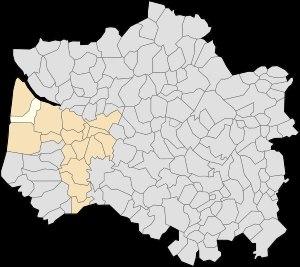
Cucq, parfois appelée Cucq-Trépied-Stella-Plage, est une commune française située dans le département du Pas-de-Calais en région Hauts-de-France dans la région naturelle du Marquenterre.